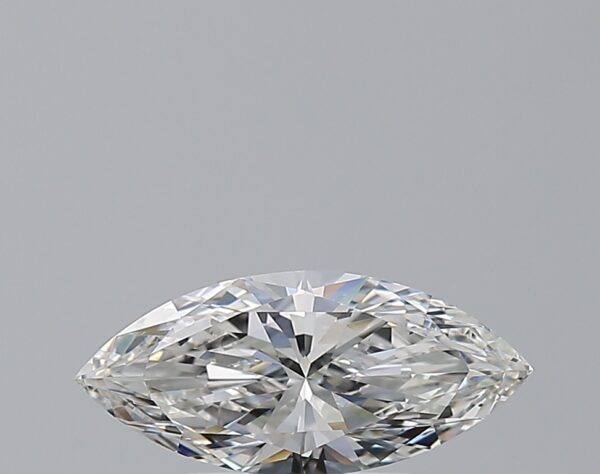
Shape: marquise
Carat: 1.01
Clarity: VS1
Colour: F
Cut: EX
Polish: EX
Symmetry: VG
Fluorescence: F
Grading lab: GIA
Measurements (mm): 11.28 x 5.06 x 3.18